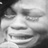
Emotion: sad